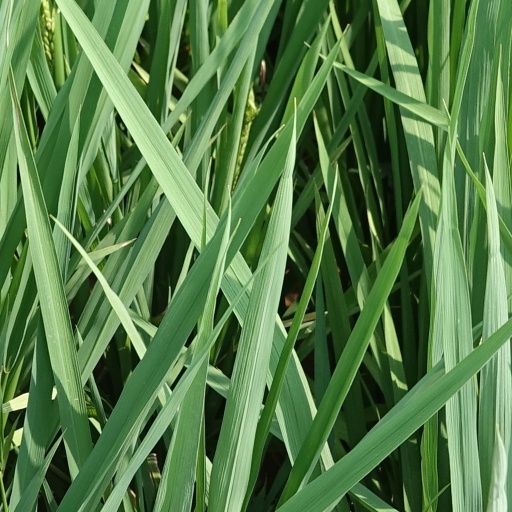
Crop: rice